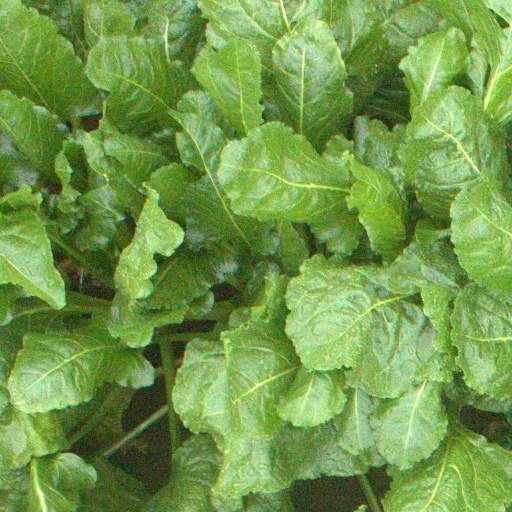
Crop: sugar beet